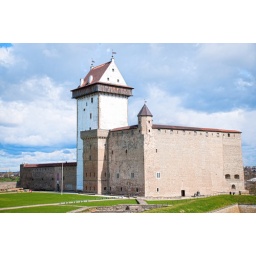
beautiful ancient castle in Narva with blue cloudy sky in background (Estonia, Europe)